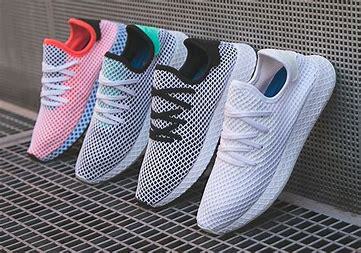
Brand: Adidas
Model: Deerupt